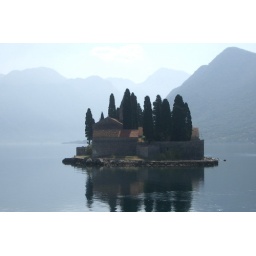
It is an artificial island created by bulwark of rocks and by sinking old and seized ships loaded with rocks.